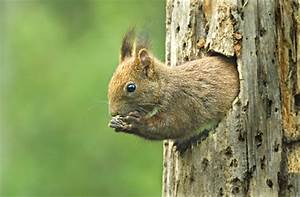
Label: scoiattolo